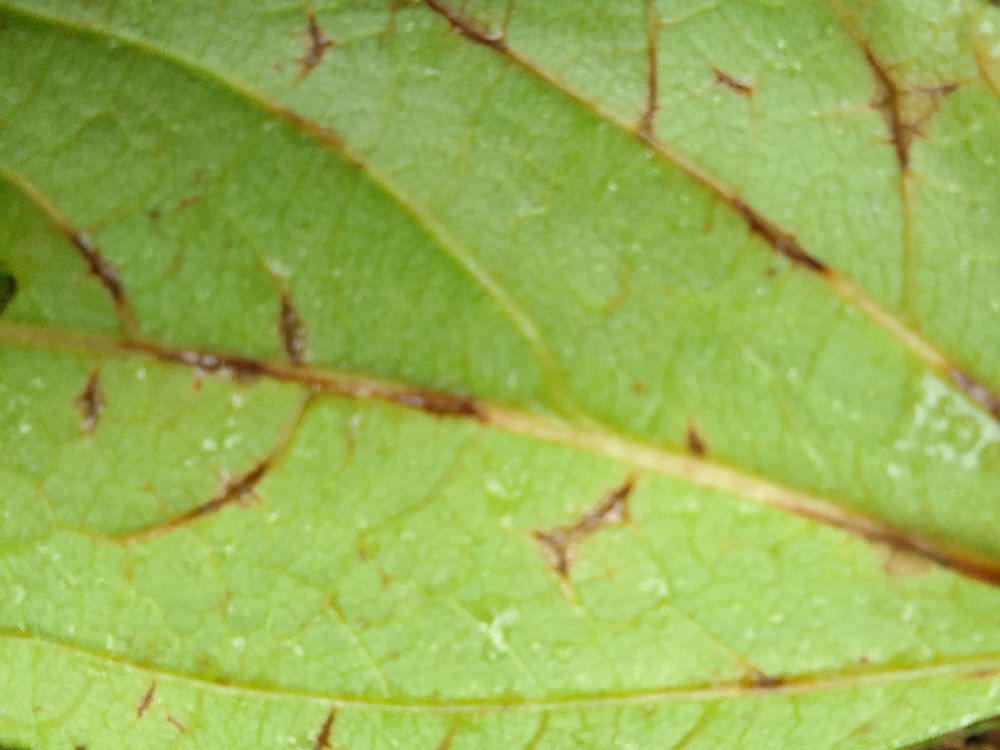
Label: anthracnose